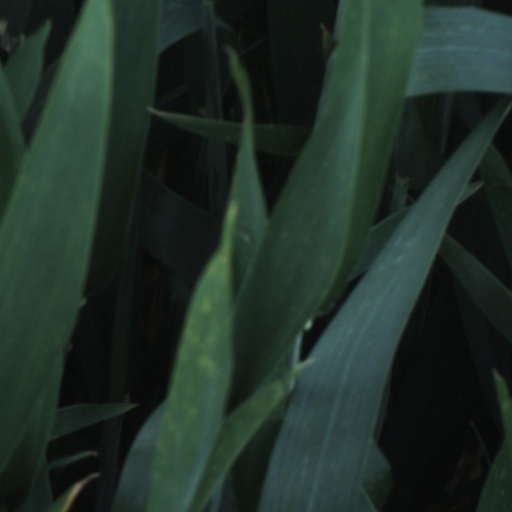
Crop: wheat